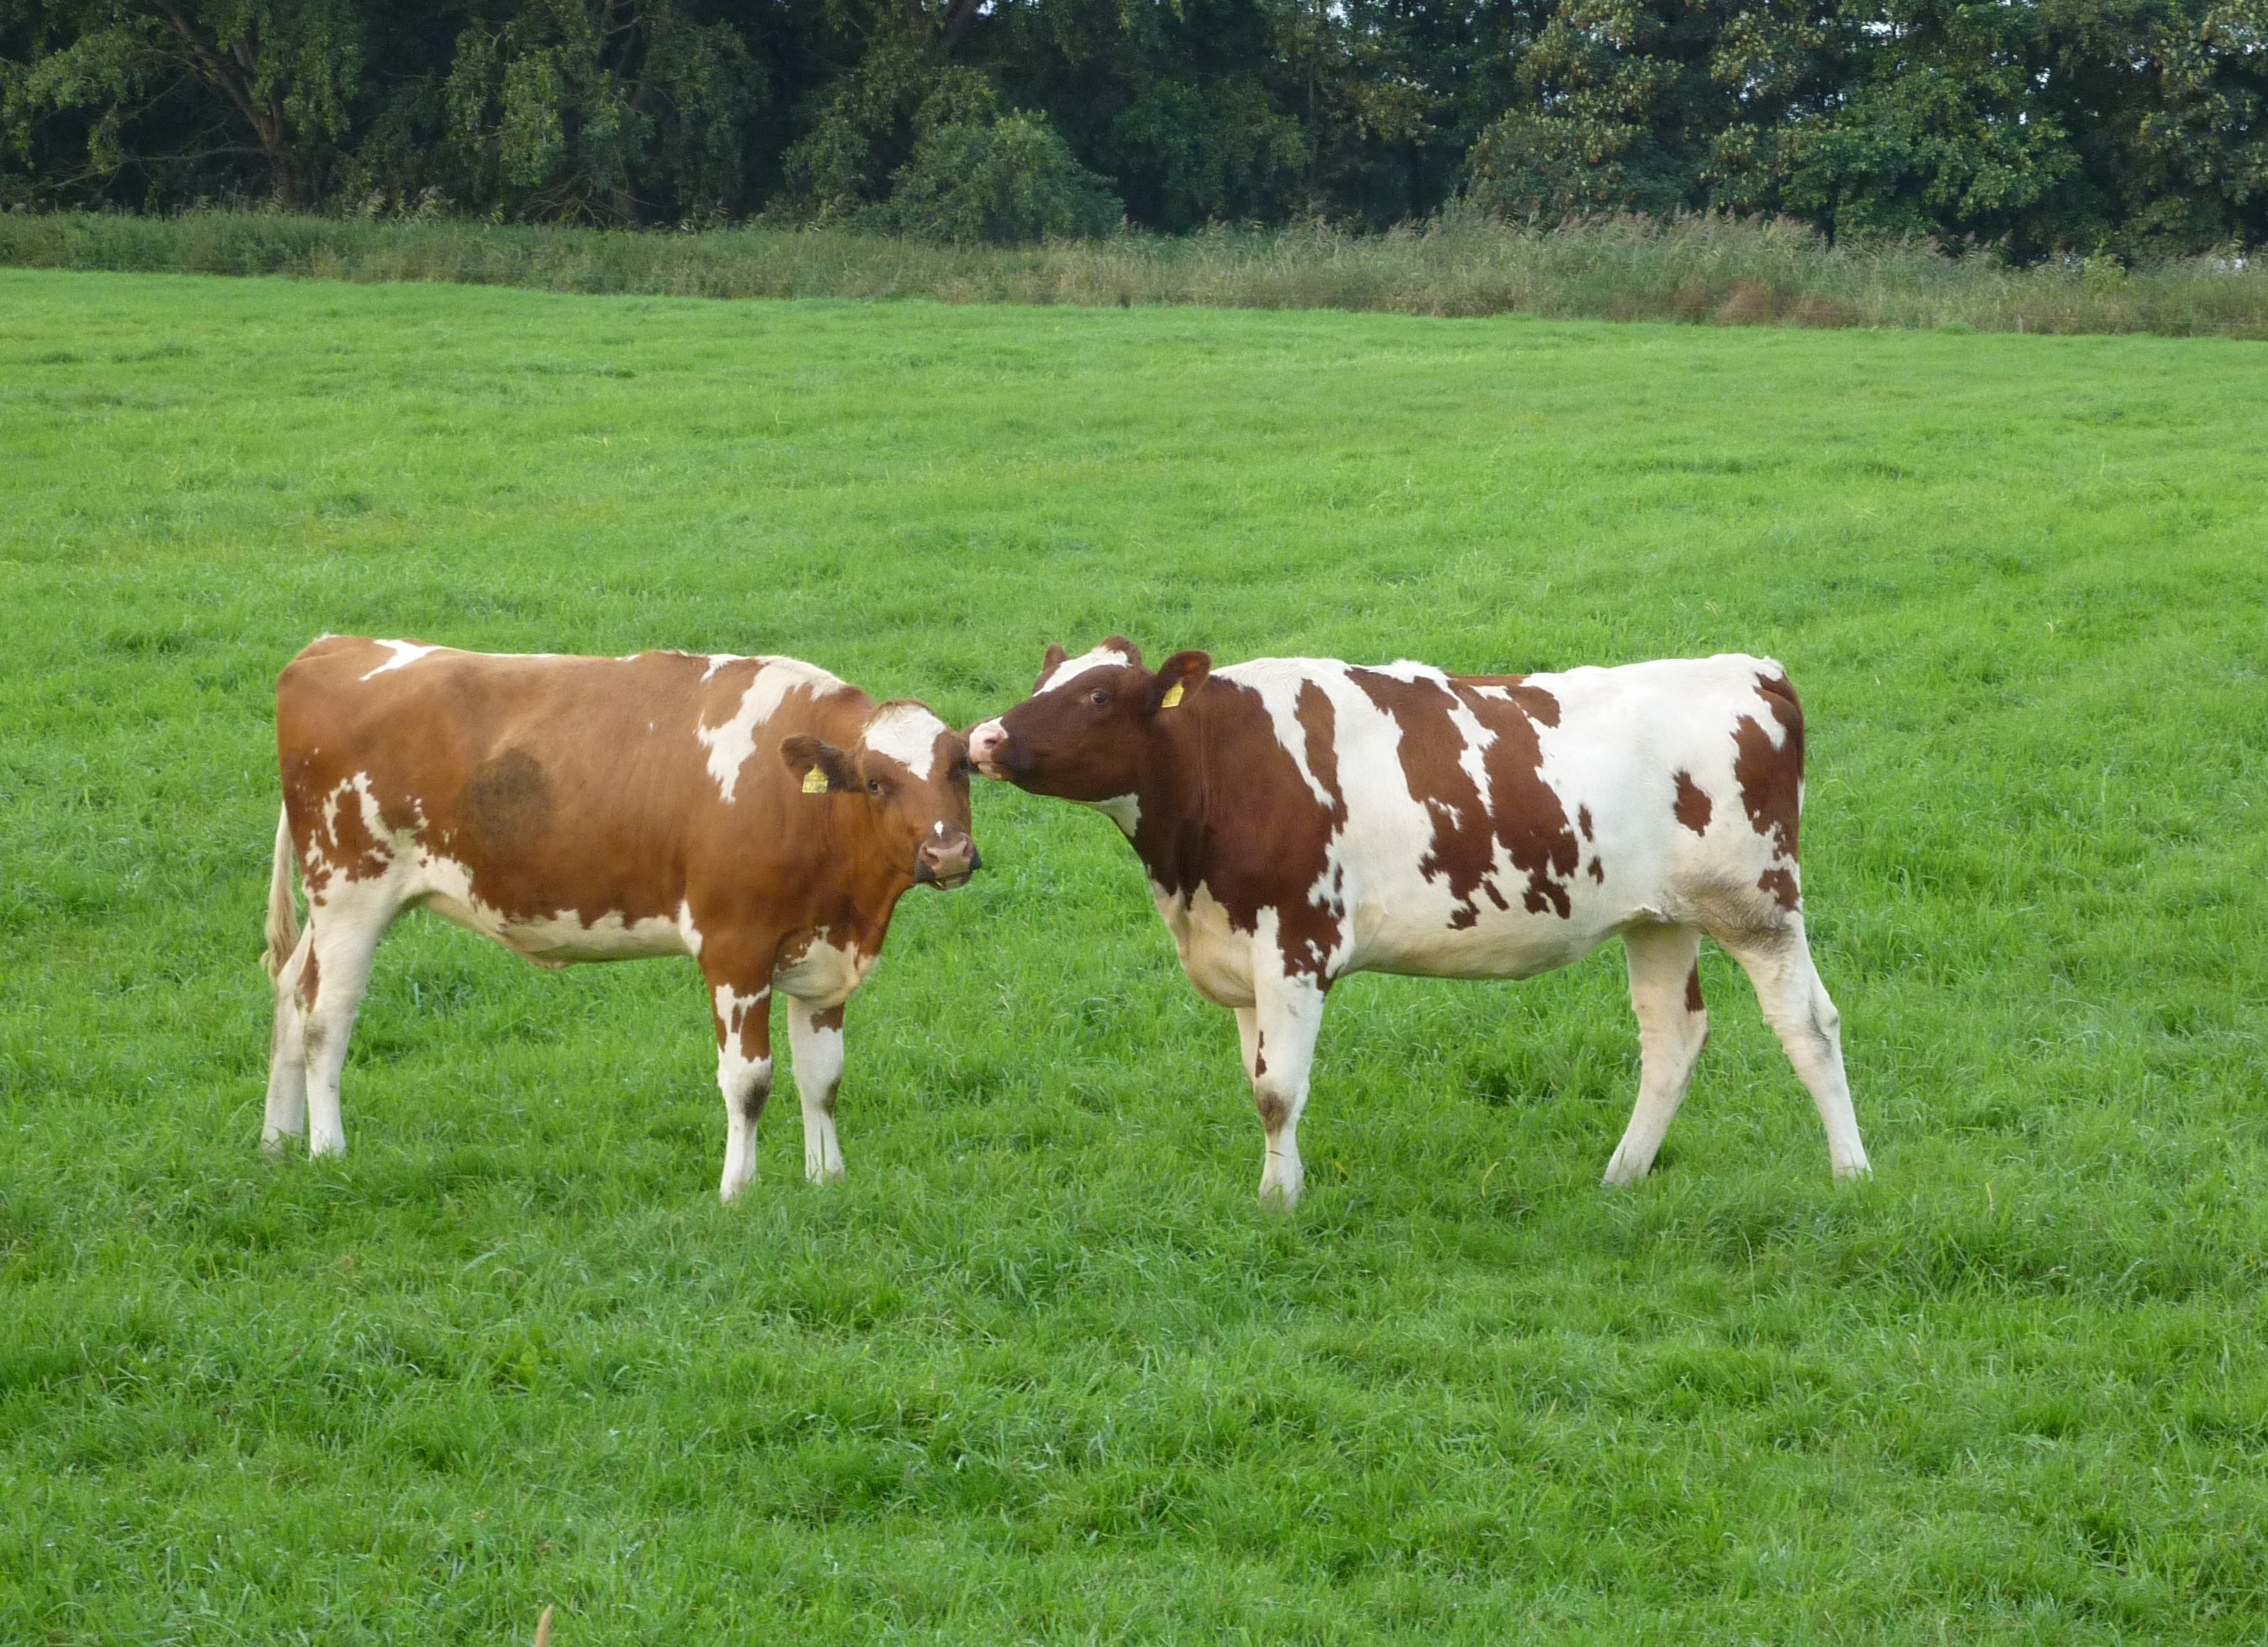
grass, field, farm, meadow, animal, cow, cattle, herd, pasture, grazing, livestock, mammal, agriculture, beef, calf, graze, cows, bull, grassland, animals, mammals, habitat, herbivores, rural area, calves, milk cow, animal husbandry, happy cows, cattle farming, dairy cow, cattle like mammal, texas longhorn